List of Major League Baseball mascots

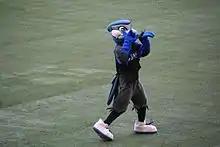
Ace, the Toronto Blue Jays mascot

Ace is the official mascot of the Toronto Blue Jays. He, along with his female counterpart, "Diamond" replaced former mascot BJ Birdie before the 2002 season as a mascot duo. Like his predecessor, Ace is a large anthropomorphic blue jay. The mascot's name is baseball slang for a team's top starting pitcher (the "ace" of the staff, such as former Blue Jays pitcher Roy Halladay).